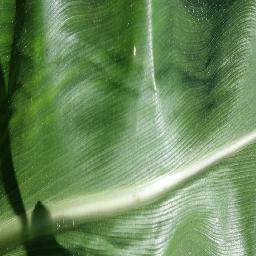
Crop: corn
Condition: (maize)_healthy